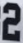
Number: 2